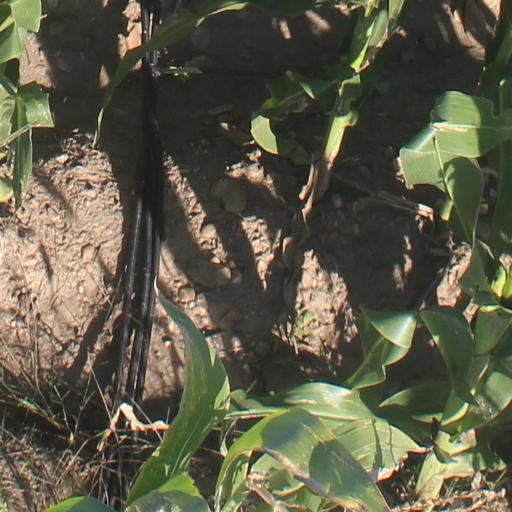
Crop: maize; corn